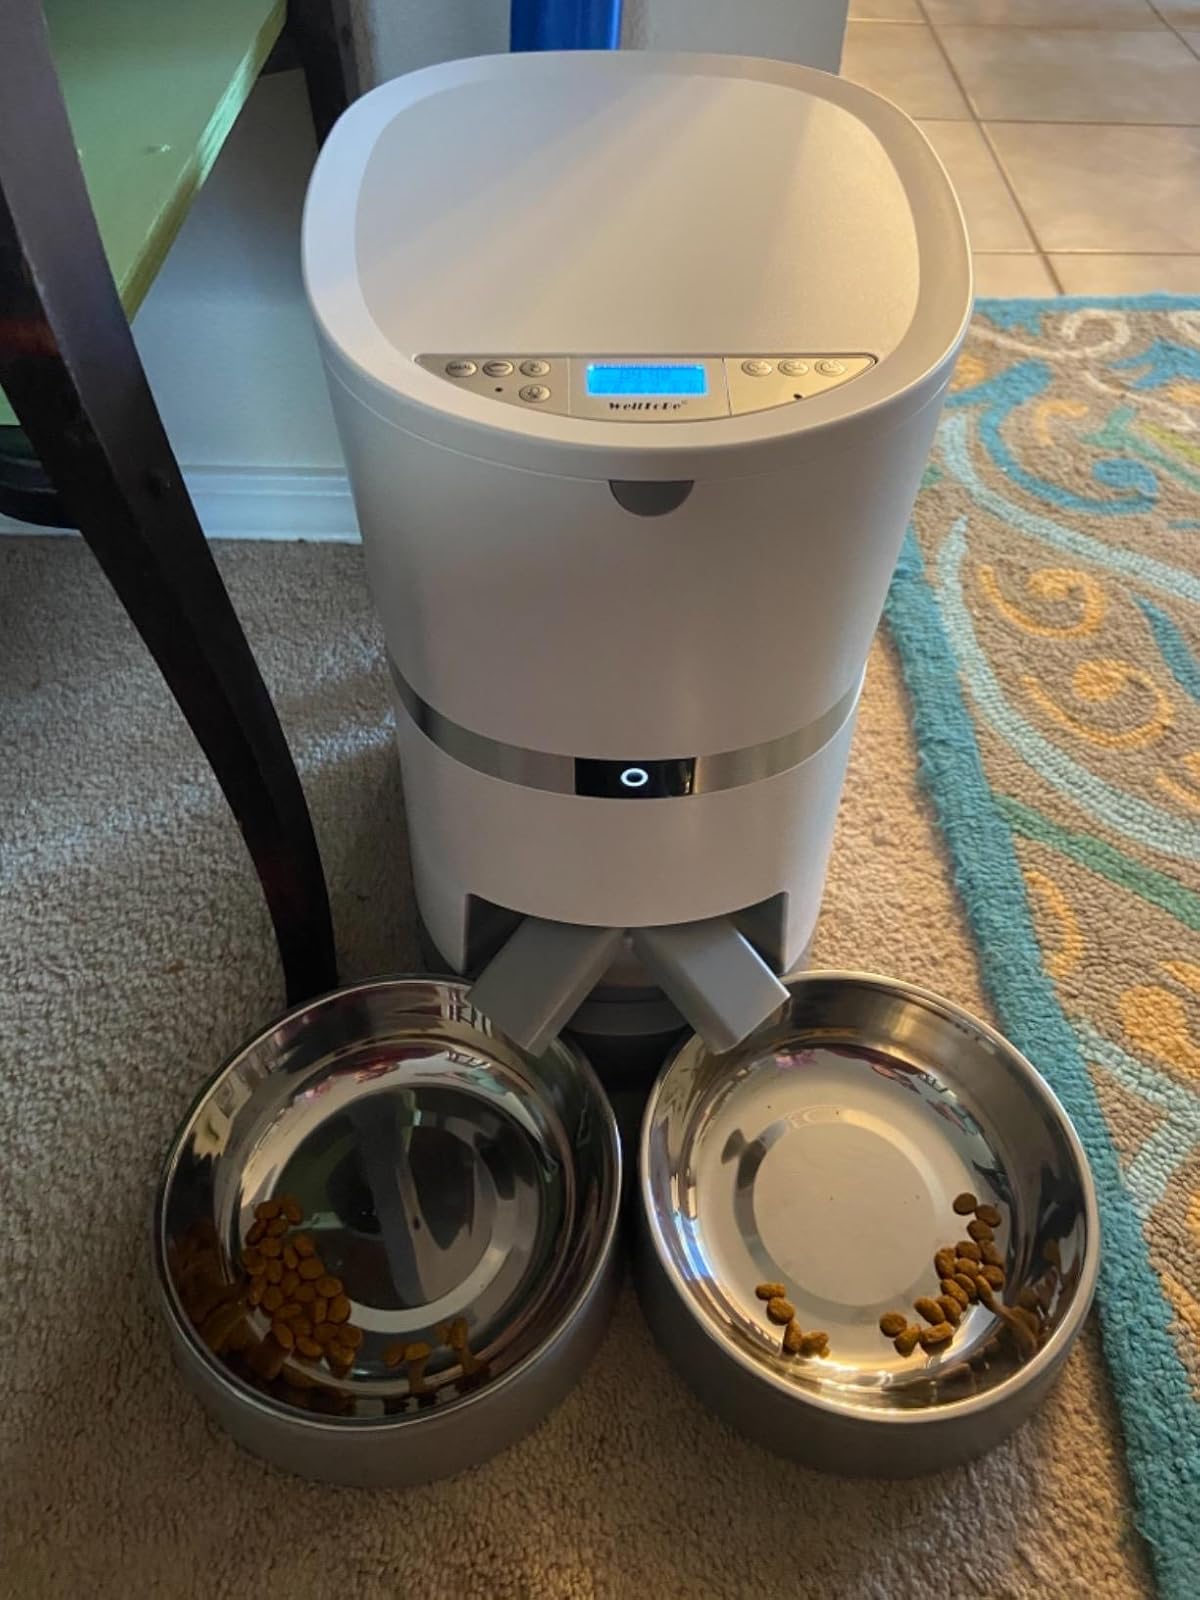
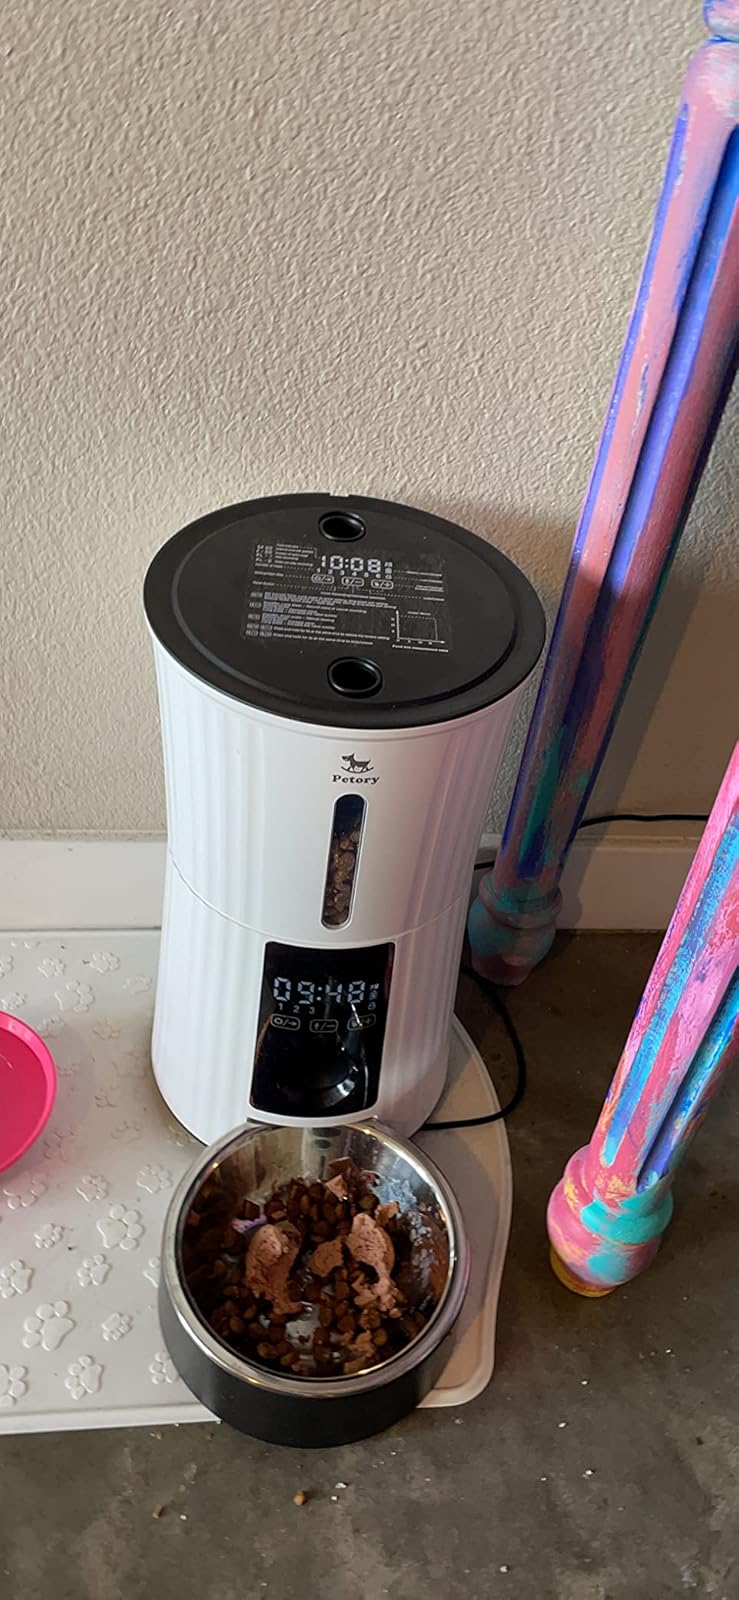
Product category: items_feeder
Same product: no